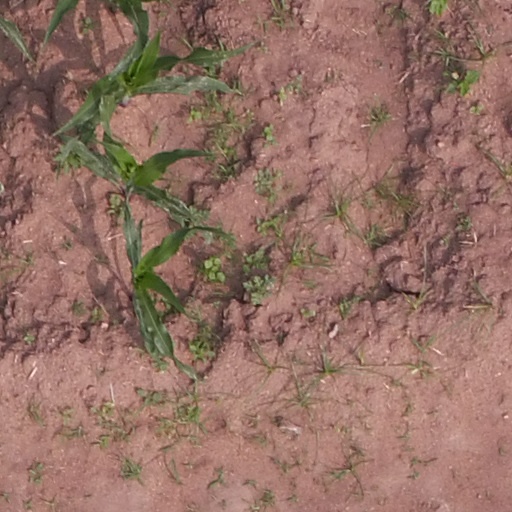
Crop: maize; corn